Miracle on Ice

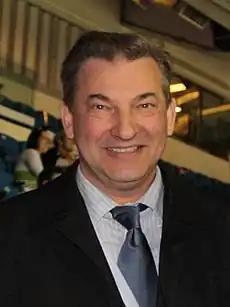
The Soviet team's Vladislav Tretiak (pictured here in 2008) was considered the best goaltender in ice hockey in 1980. The Americans scored two goals against him before he was pulled from the game at the end of the first period.

The Soviet Union entered the Lake Placid games as the heavy favorite, having won four consecutive gold medals dating back to the 1964 games. In the four Olympics following their 1960 bronze-medal finish at Squaw Valley, Soviet teams had gone 27–1–1 (wins-losses-ties) and outscored their opponents 175–44. In head-to-head matchups against the United States, the cumulative score over that period was 28–7. The Soviet team had not lost a game in Olympic play since 1968.